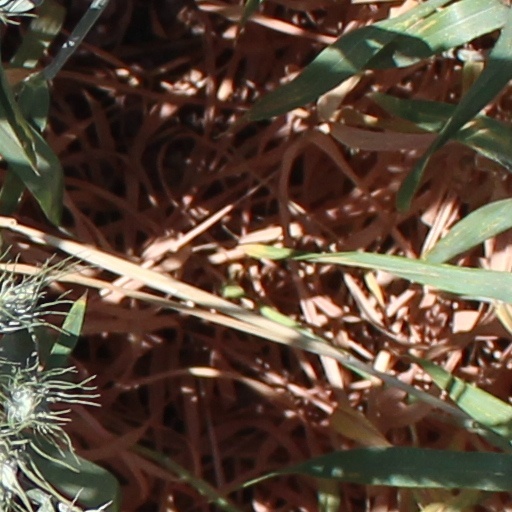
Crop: wheat